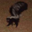
Label: skunk